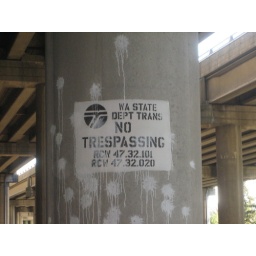
...now that it's a full-fledged urban park. I-5 Colonnade mountain bike skills park in Seattle, WA.